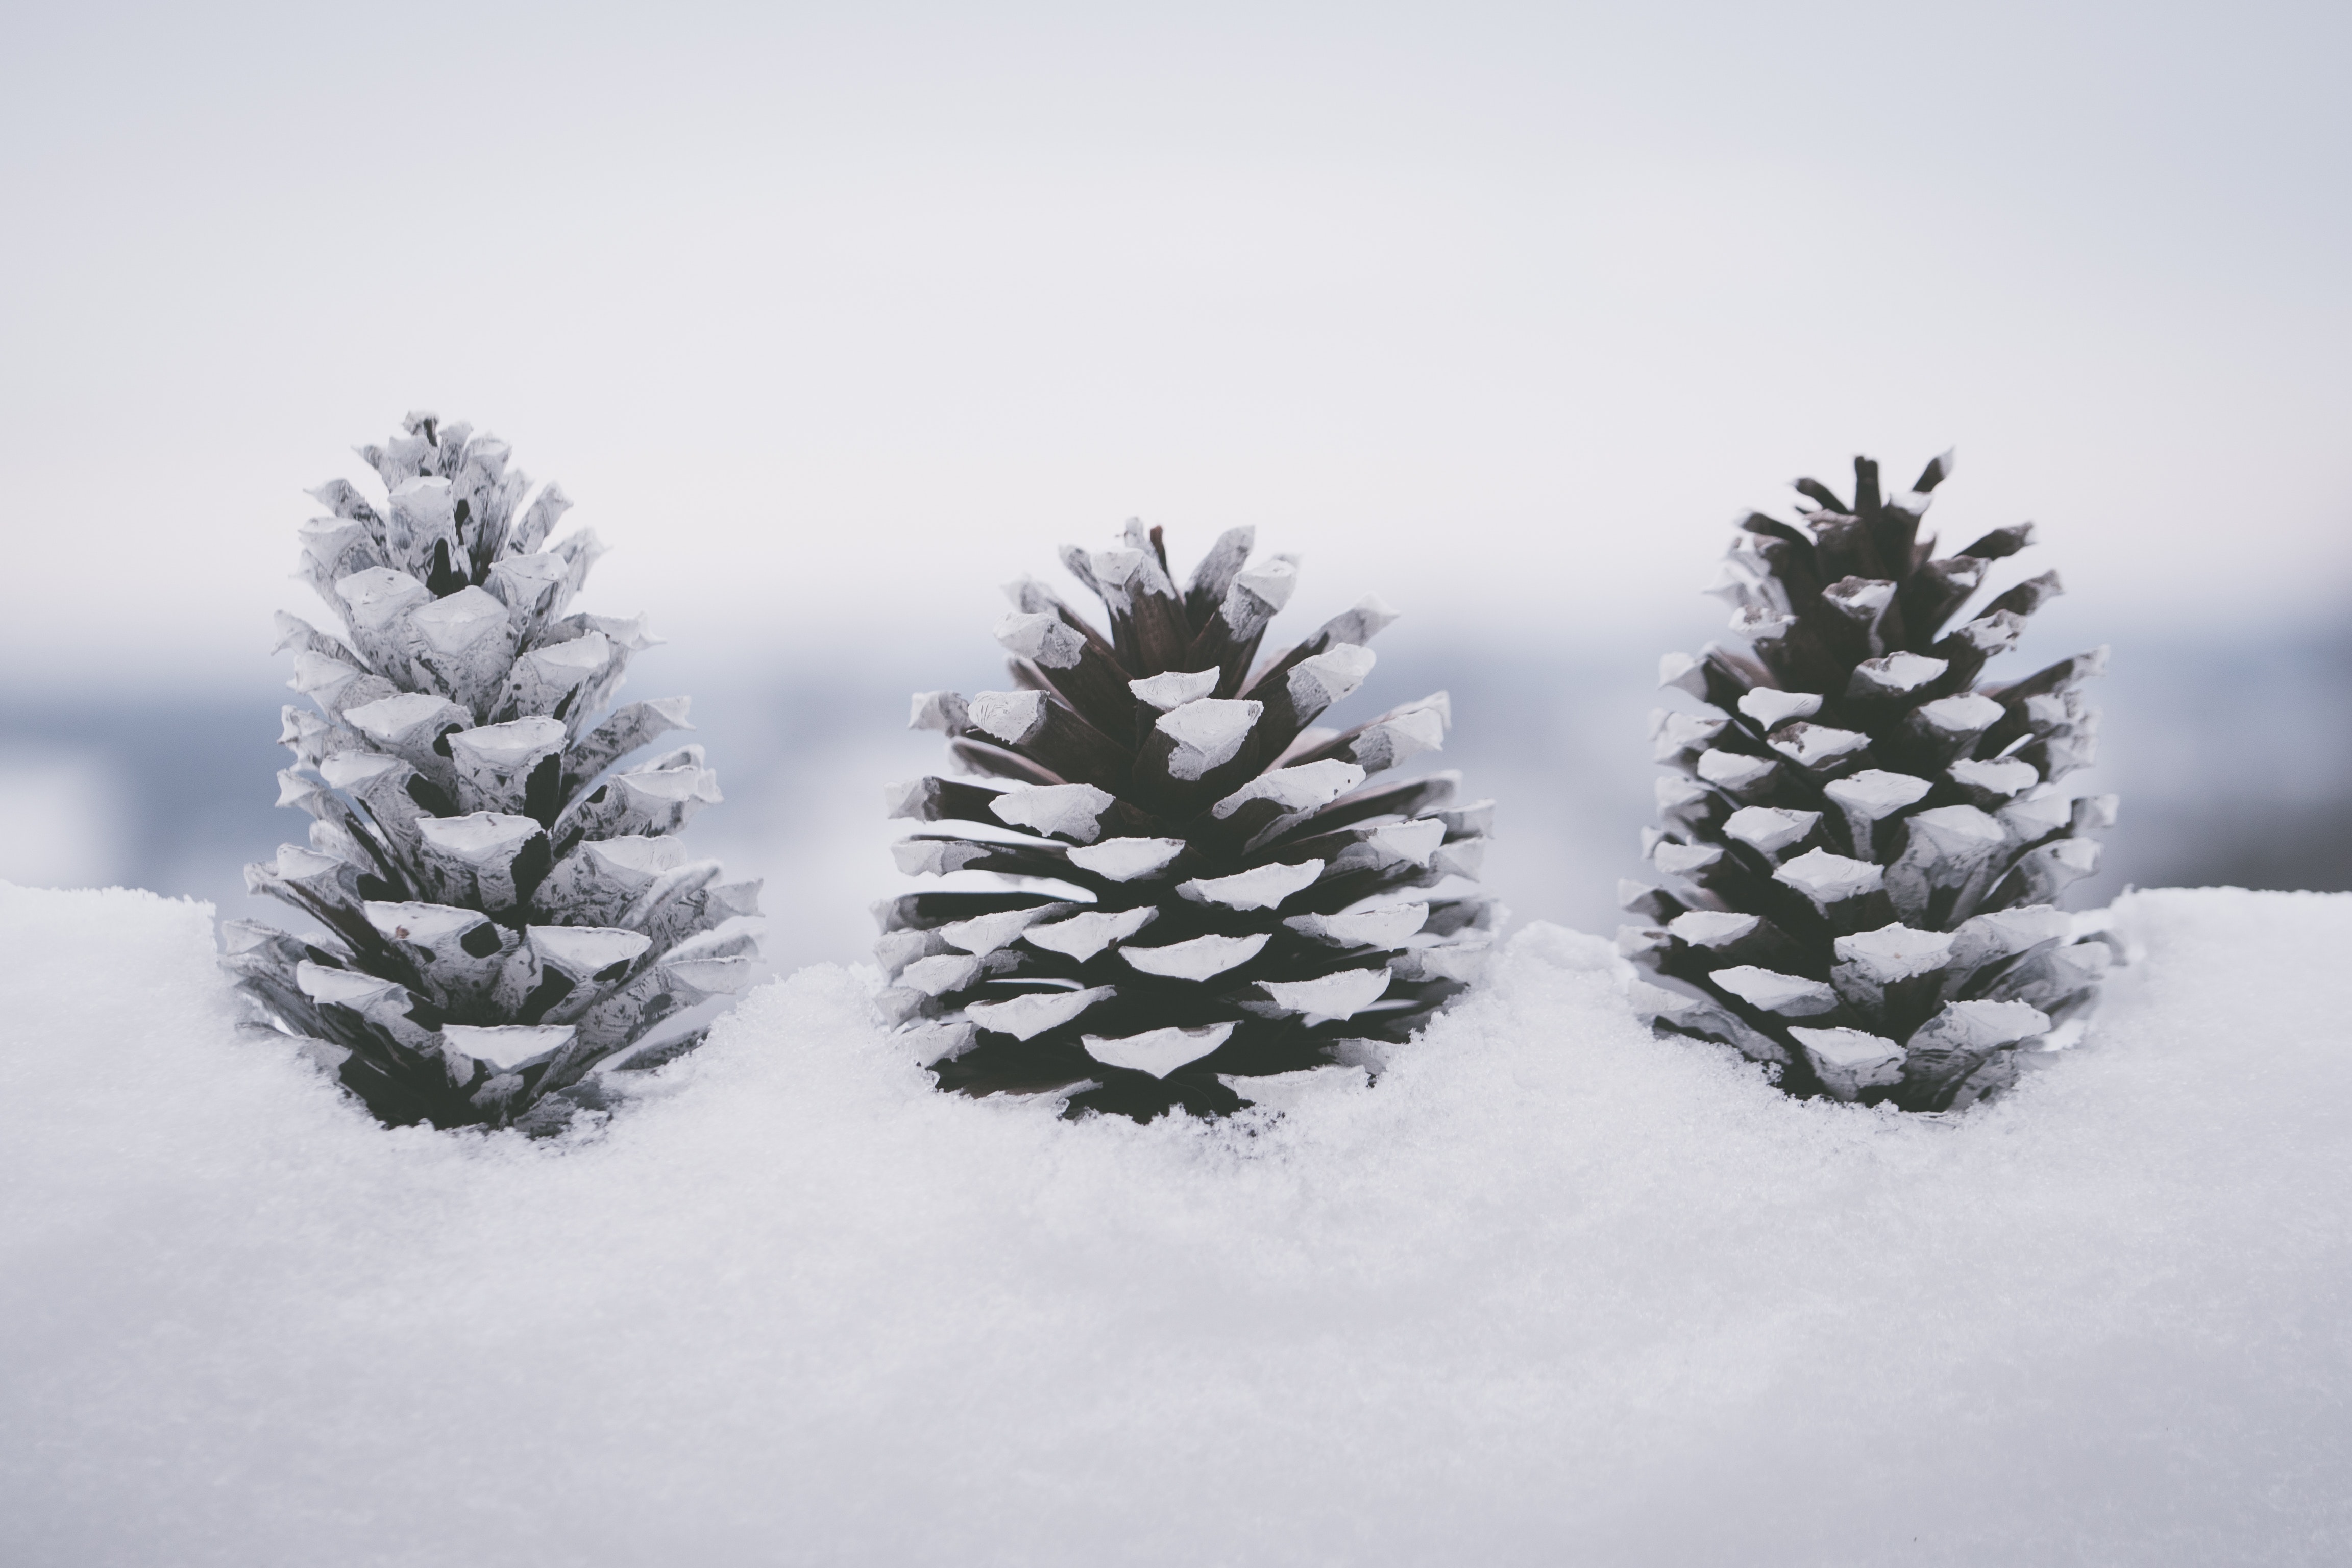
shortleaf black spruce, Columbian spruce, balsam fir, Colorado spruce, white pine, Yellow fir, lodgepole pine, white, oregon pine, Canadian fir, tree, red pine, sugar pine, snow, evergreen, winter, sitka spruce, freezing, plant, pine, conifer, woody plant, pine family, branch, American larch, western yellow pine, fir, leaf, spruce, Jack pine, silvertip fir, frost, christmas tree, cypress family, winter storm, subshrub, plant stem, forest